List of typefaces designed by Frederic Goudy

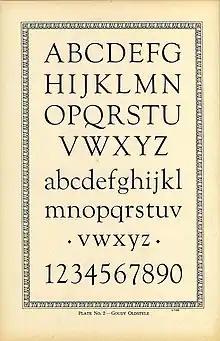
A sample of Goudy Old Style in metal type. Note the very tight descenders, clearest on the 'p' and 'q'.

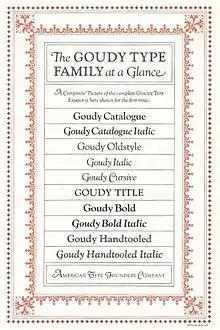
The set of fonts in the Goudy 'family' in ATF's 1923 specimen book: the Goudy Old Style, Goudy Catalogue and Goudy Handtooled subfamilies. Goudy Cursive is effectively Goudy Old Style with swash caps. The bold and tooled fonts were not drawn by Goudy (see below).

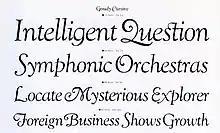
A sample of Goudy Cursive, showing alternate capitals, 'g' and 'x'

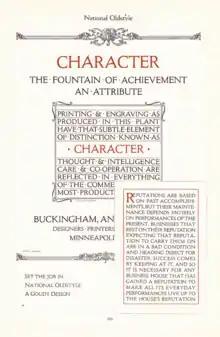
A specimen of National Oldstyle in American Type Founders' 1923 specimen book

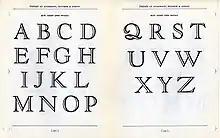
Goudy Open in metal type at 60pt, showing a variant swashed 'Q'

"In 1915 and 1916, Goudy was on retainer for American Type Founders and all of his matrices were cut in house by ATF."